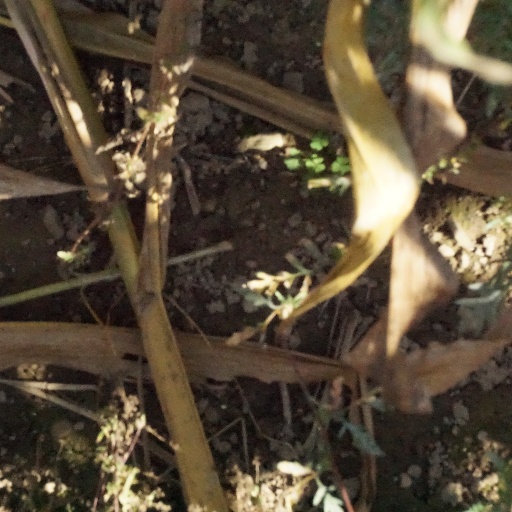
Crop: maize; corn